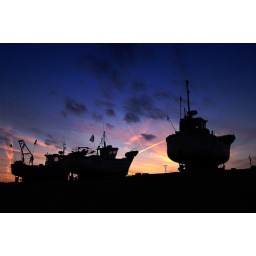
Fishing boats on the beach near my house as the sun sets on another day.